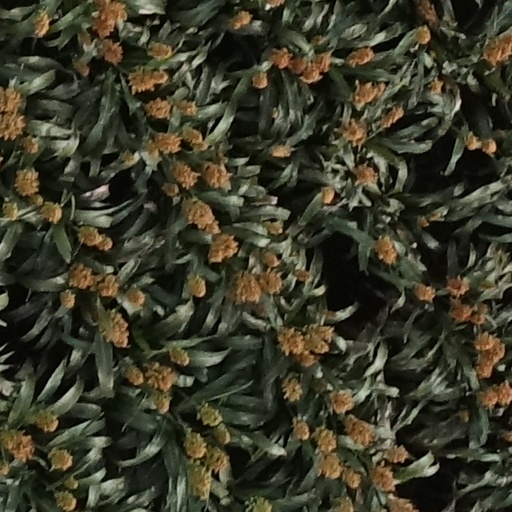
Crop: sorghum